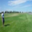
Label: plain